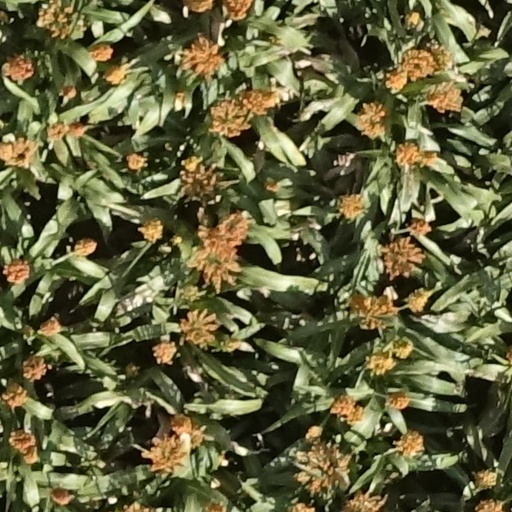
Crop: sorghum